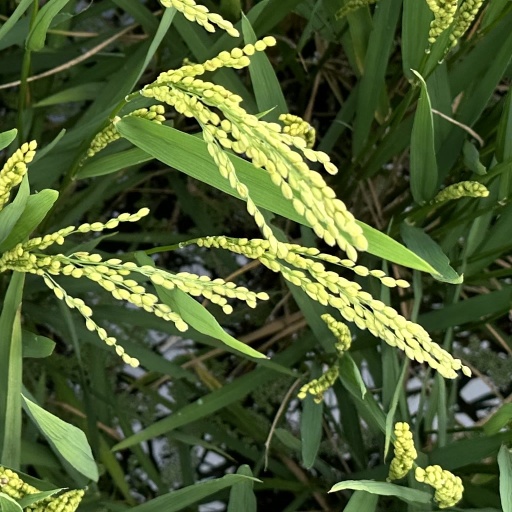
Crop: rice